Hussein Chalayan

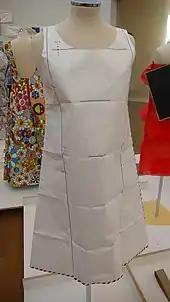
1993 Airmail Dress, paper designed to fold into an airmail envelope and be mailed.

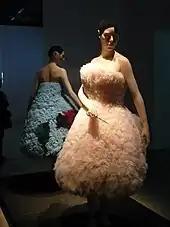
Sculpted tulle dresses displayed at the Design Museum in 2009.

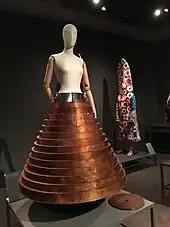
Coffee-table skirt, 2000.

Hussein Chalayan's fashion shows are characterised by minimal sets and a mood of suspense, incorporating elements of contemporary interiors, urban architecture, and geometric structures. In the shows, the conceptual and theoretical inspirations behind his garments are played out across the body.